Lifted (2006 film)

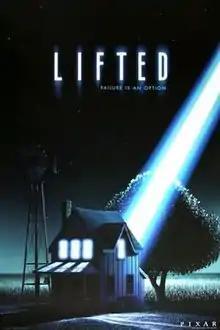
Official poster

Lifted is a 2006 American animated science fiction short film written and directed by Gary Rydstrom and produced by Pixar Animation Studios. This is the directorial debut of Rydstrom, a Academy Award-winning sound designer, editor and mixer, and the first produced by Katherine Sarafian, who went on to produce Pixar's "Brave" released in 2012.